Tang dynasty

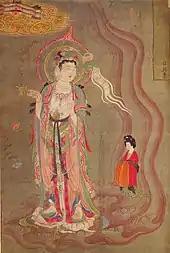
A late Tang or early Five Dynasties era silk painting on a banner depicting Guanyin and a female attendant in silk robes, from the Dunhuang cavesBritish Museum

Large encyclopaedias were published during the Tang: the "Yiwen Leiju" was compiled in 624 under chief editor Ouyang Xun (557–641), Linghu Defen (582–666) and Chen Shuda. By 729, the team led by scholar Gautama Siddha, an ethnic Indian born in Chang'an, had finished compiling the "Treatise on Astrology of the Kaiyuan Era", an astrological encyclopaedia.